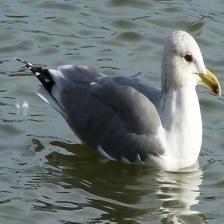
Species: CALIFORNIA GULL
Scientific name: LARUS CALIFORNICUS